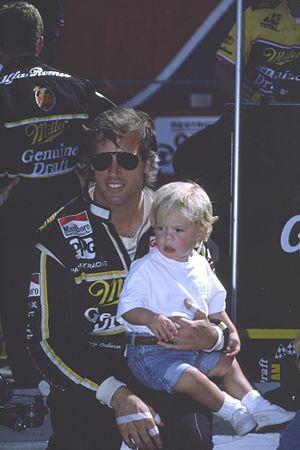
Daniel John Sullivan III dit Danny Sullivan, né le 9 mars 1950 à Louisville, Kentucky, est un ancien pilote automobile américain. Présent dans le championnat du monde de Formule 1 lors de la saison 1983, il est surtout connu pour avoir remporté les 500 miles d'Indianapolis en 1985.